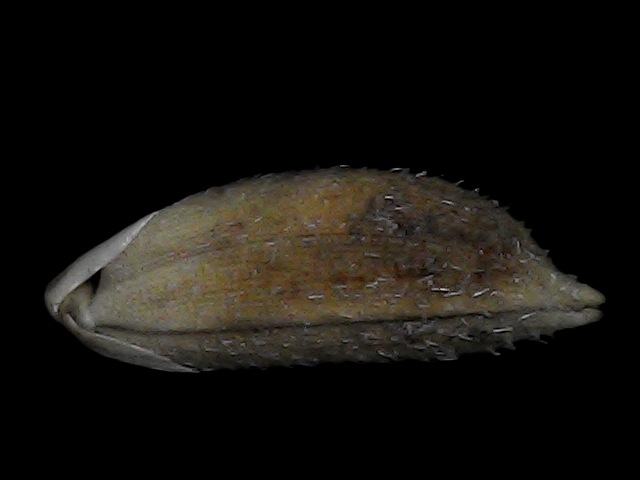
Rice variety: Bd91